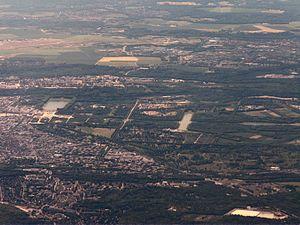
Château de Versailles
Le domaine de Versailles est l’ensemble des terres et édifices dépendant du château de Versailles. Outre le château, il comprend le jardin et le parc avec le Grand Canal, ainsi qu'un domaine restreint aux alentours de Trianon.